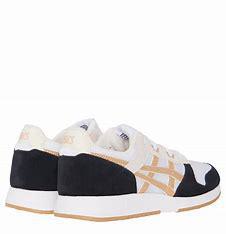
Brand: Asics
Model: Lyte Classic